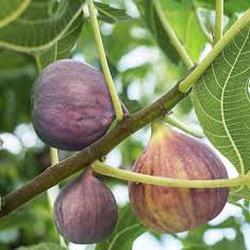
Label: Fig